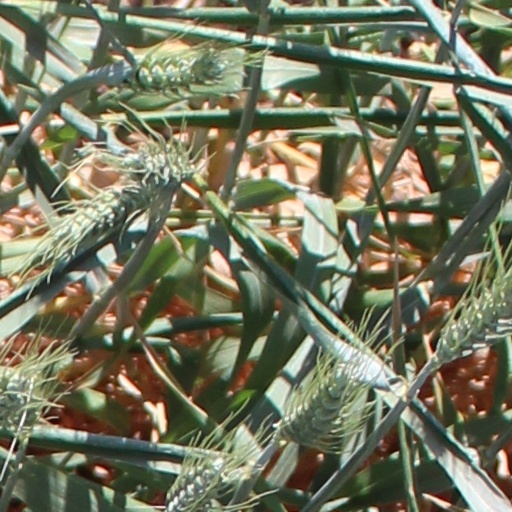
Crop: wheat